Aveiro, Portugal

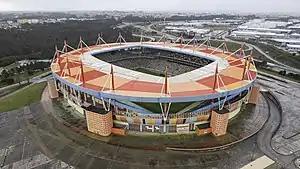
The Estádio Municipal de Aveiro used to host the football club S.C. Beira-Mar and was a venue at Euro 2004.

The University of Aveiro was created in 1973 and attracts thousands of students to the city. It is ranked as the 354th best university in the world in the "Times" World University Rankings, and the 2nd best in Portugal.